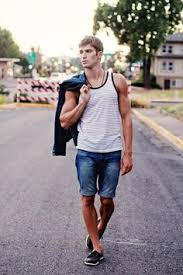
Label: Boat